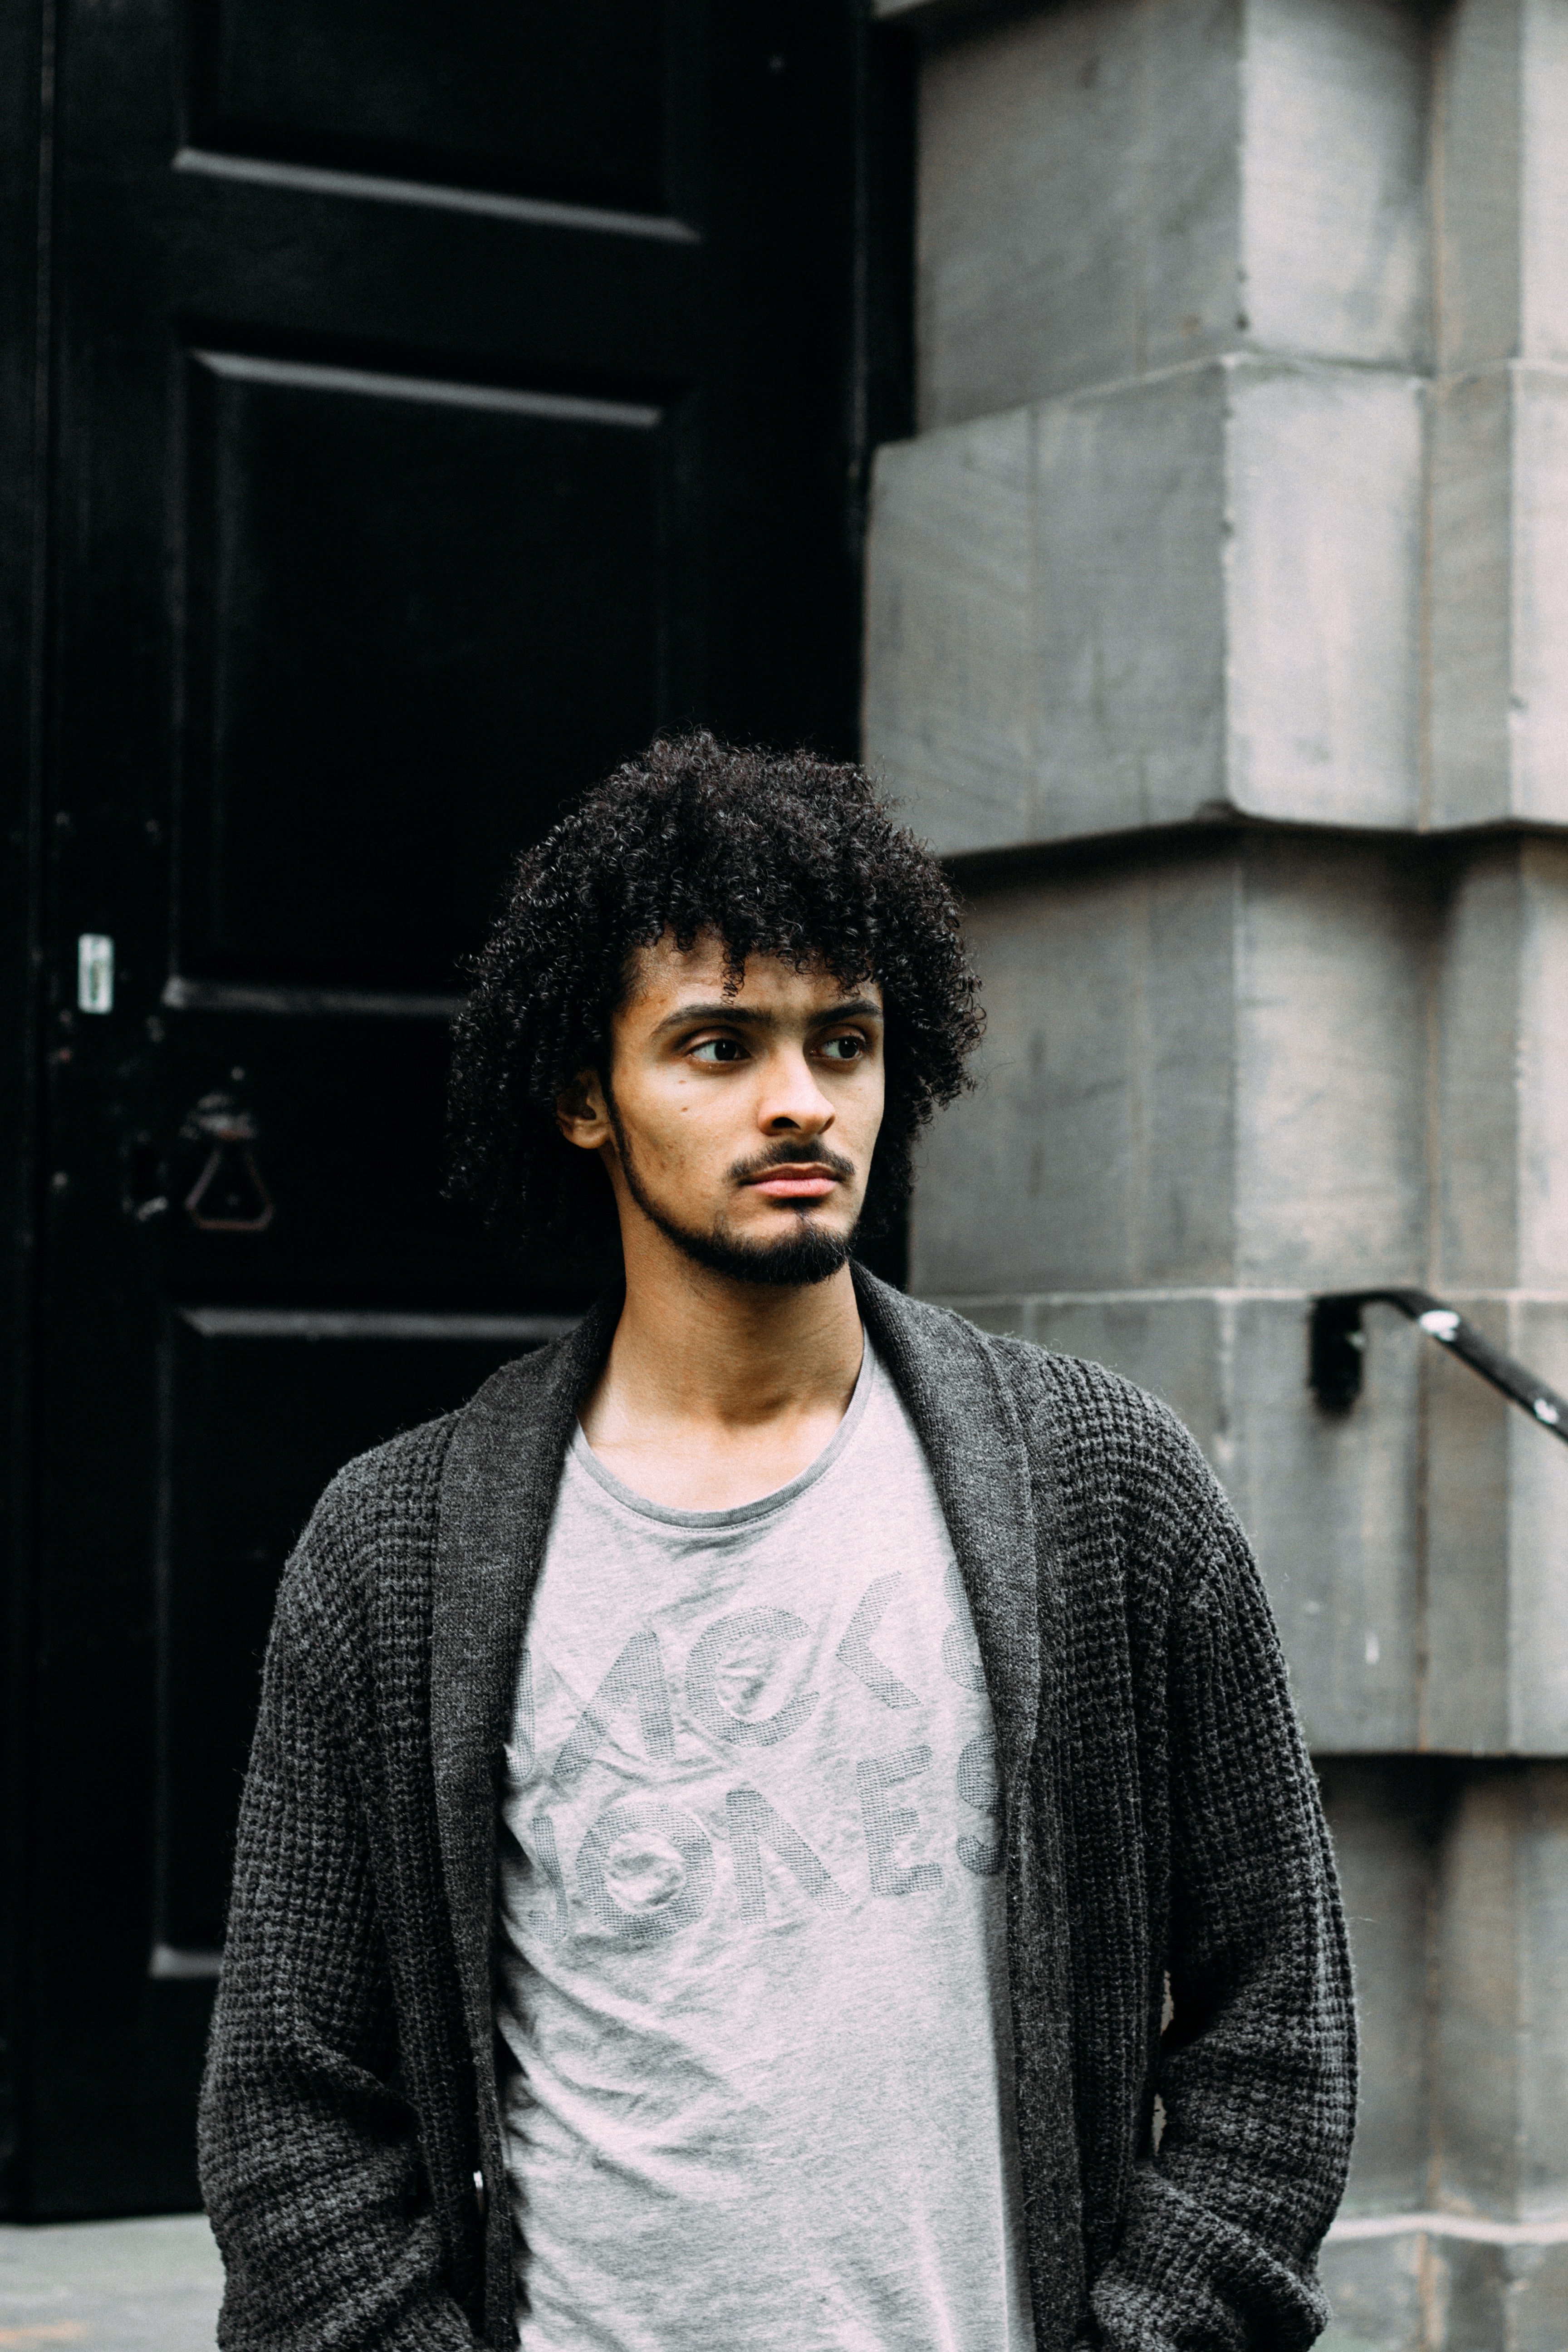
girl, hair, portrait, model, fashion, outerwear, hairstyle, black hair, cool image, gentleman, cool, cool photo, facial hair